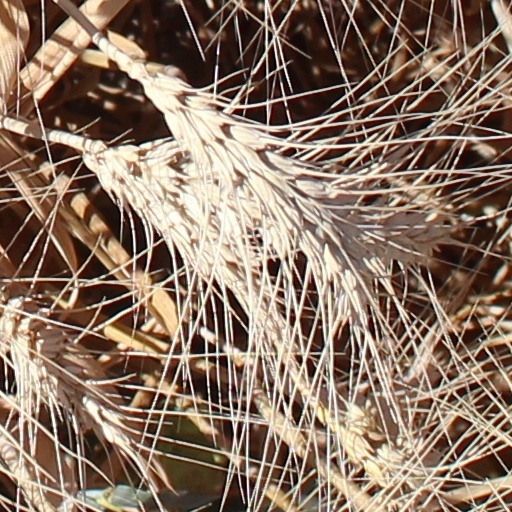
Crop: wheat